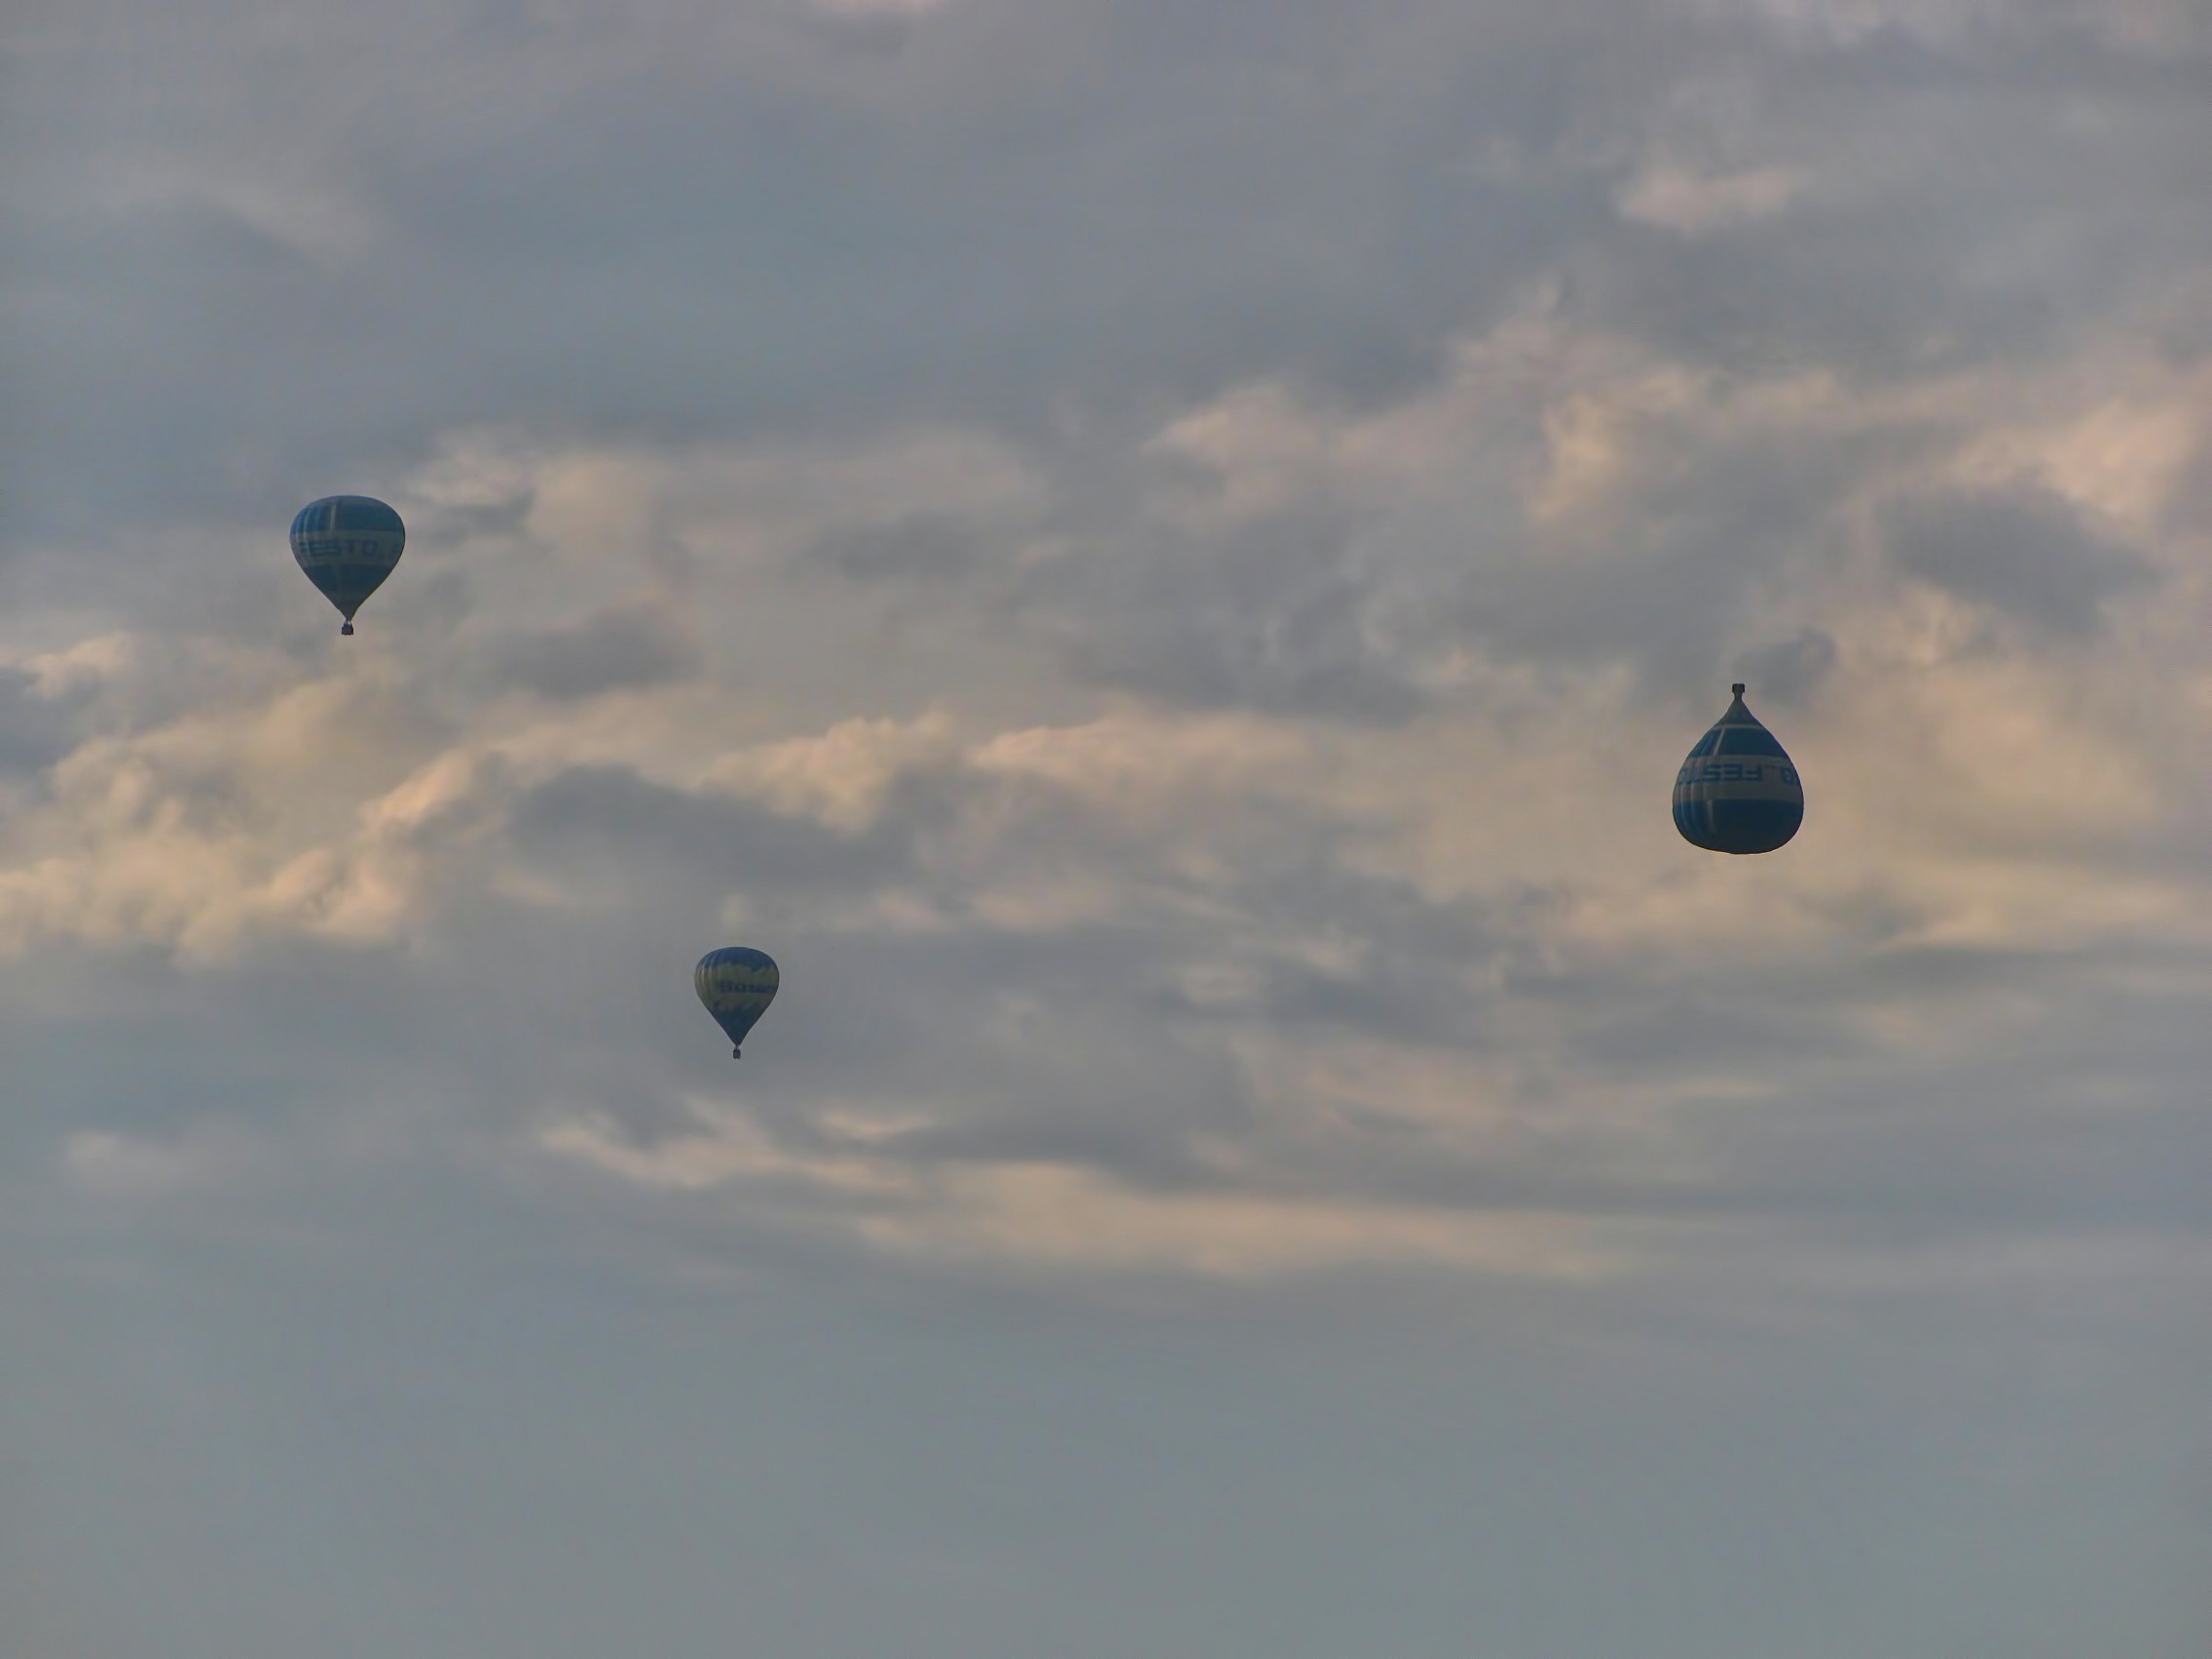
wing, cloud, sky, air, balloon, hot air balloon, flying, aircraft, vehicle, flight, hot air, toy, clouds, upside down, hot air ballooning, hot air balloon ride, atmosphere of earth, no fake